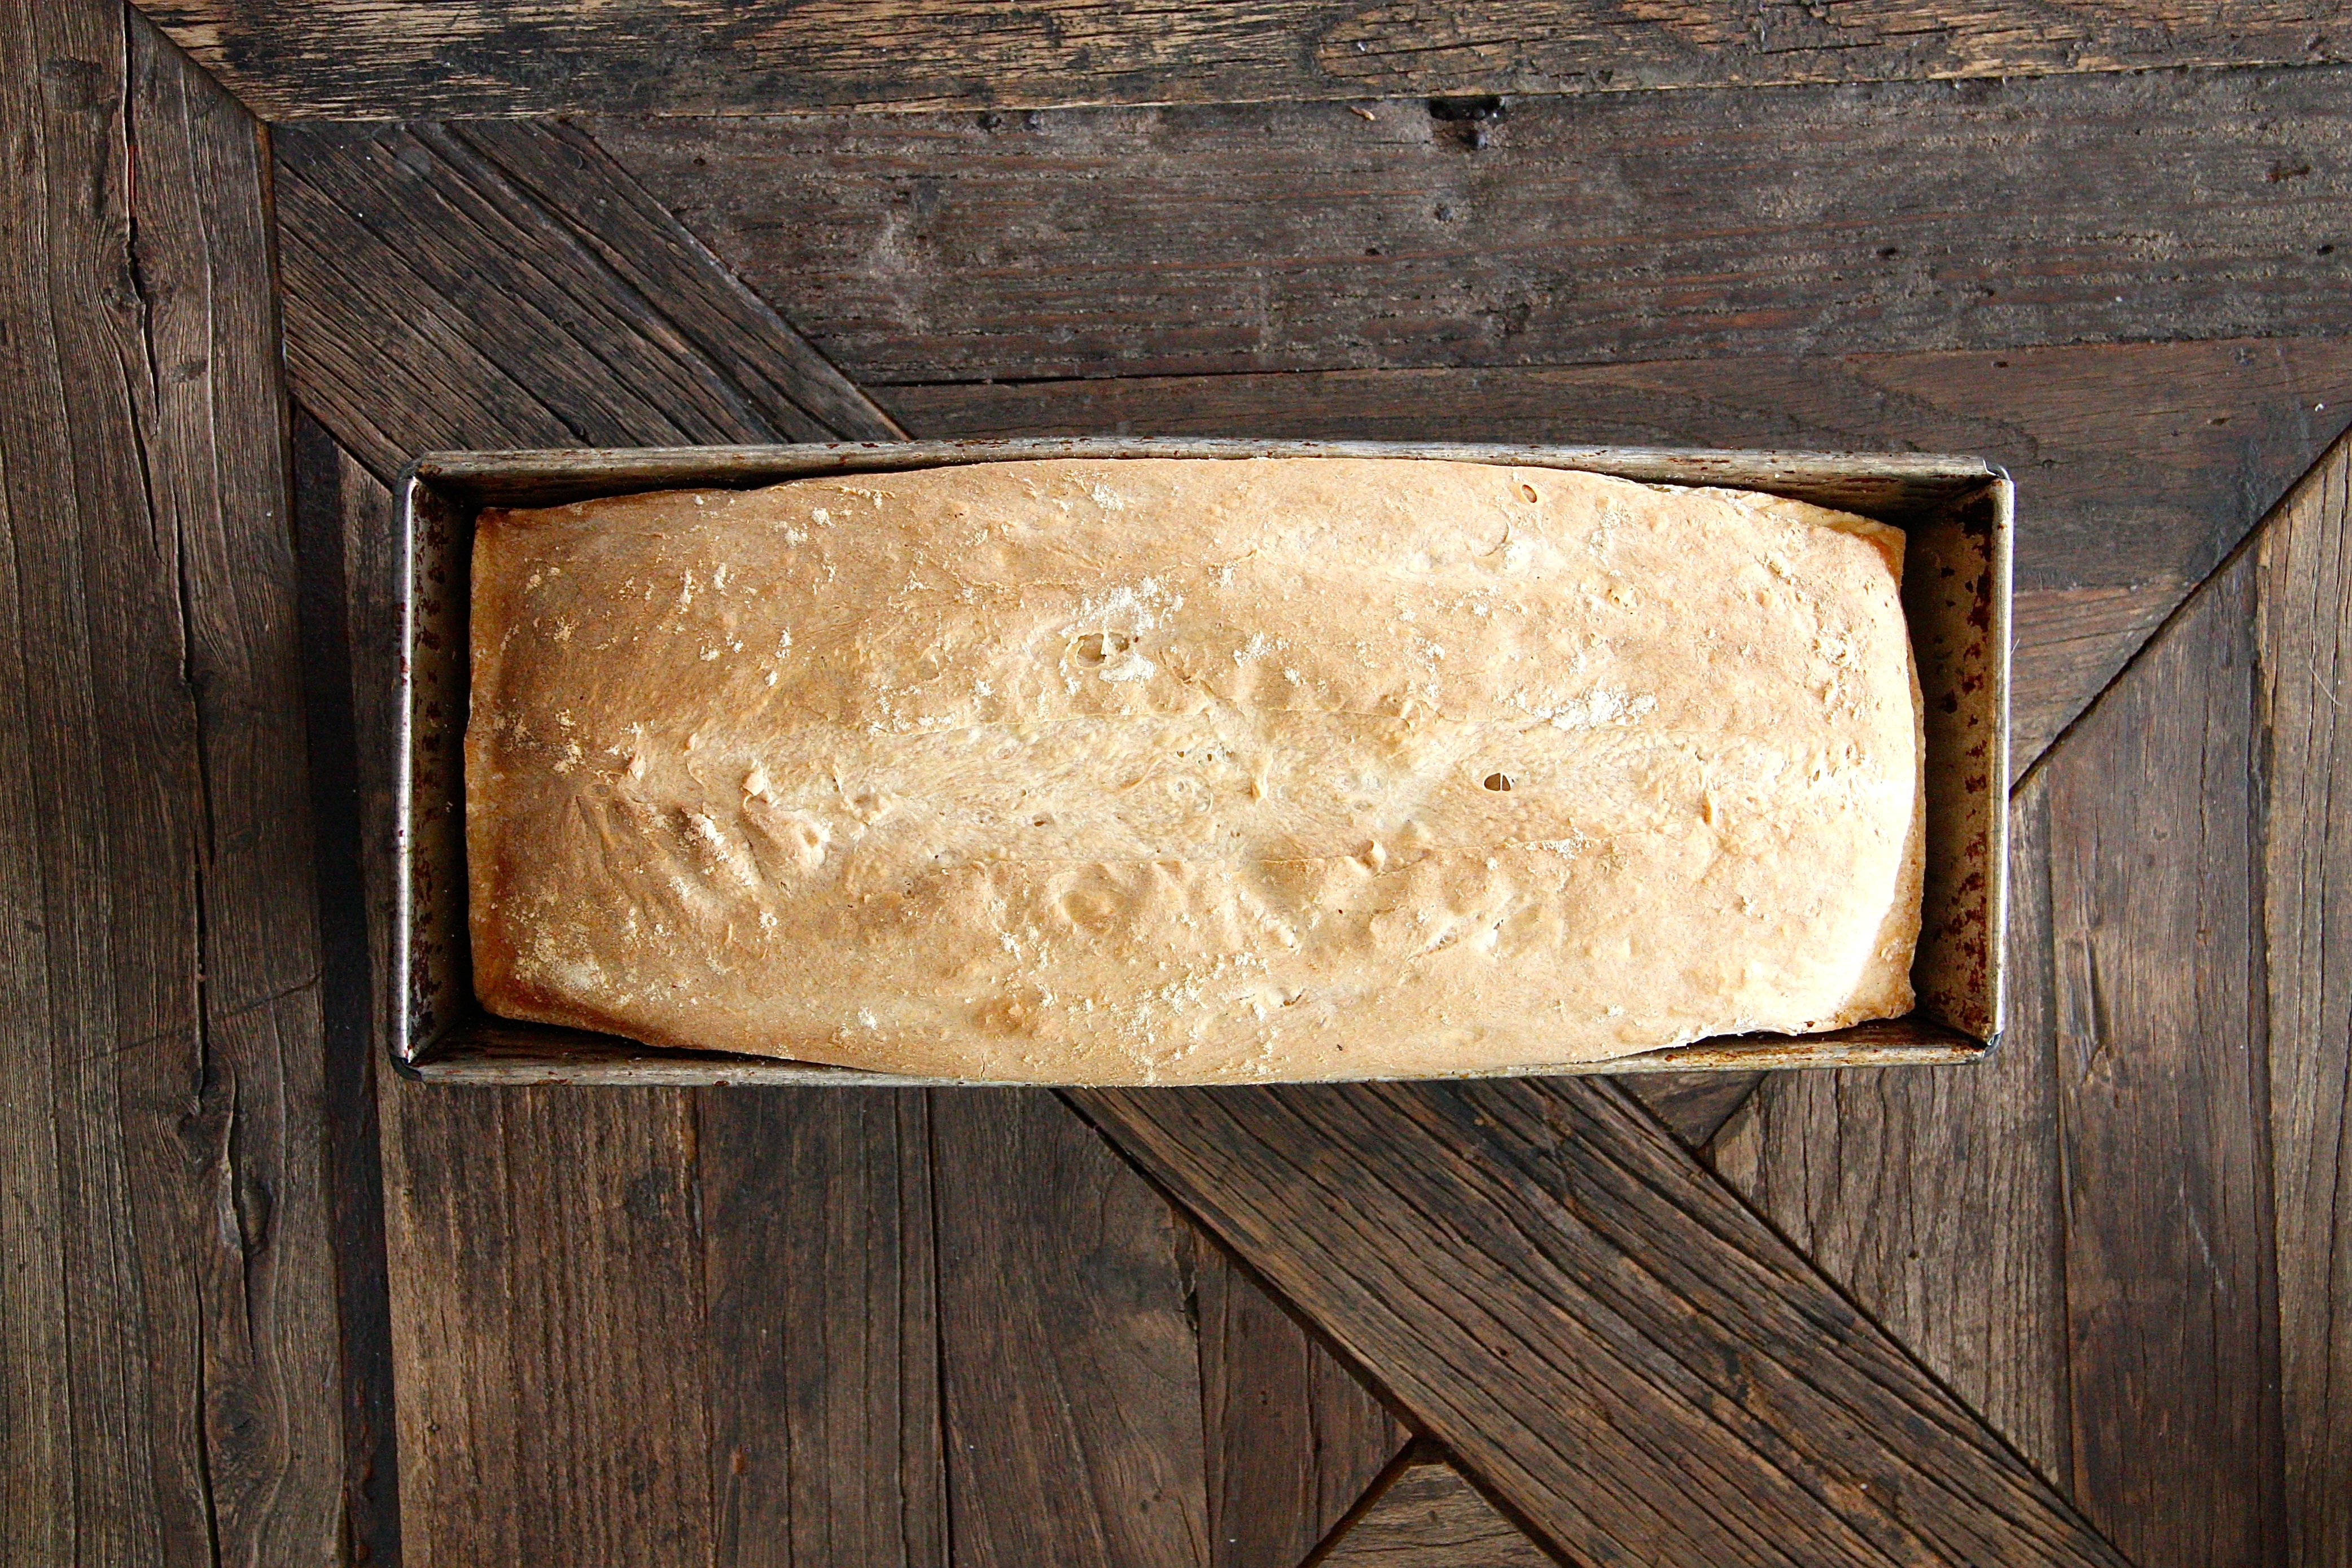
wood, wall, lighting, bread, bake, shape, buns